Sunday Popoola

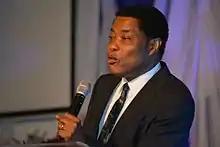

Apostle Sunday Popoola is a Nigerian pastor and the General Overseer of Word Communication Ministries and the presiding Apostle and Founder of Christ Family Assembly Churches.